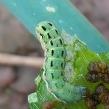
Crop: Onion
Condition: caterpillar-p